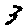
Label: 3